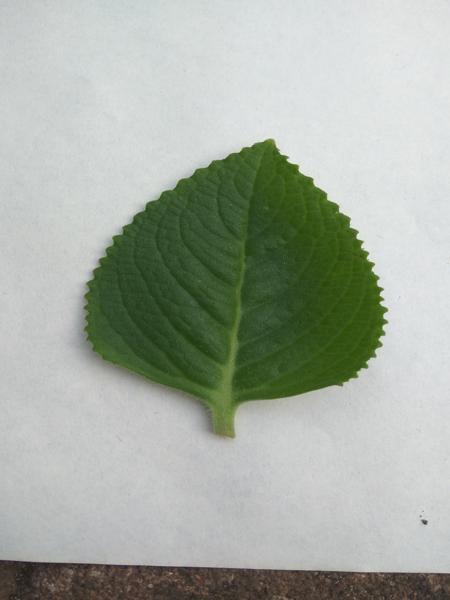
Plant: Doddpathre